Wetherby Bridge

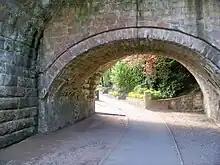
The three original bridges are evident from the change in height of the three arches seen here.

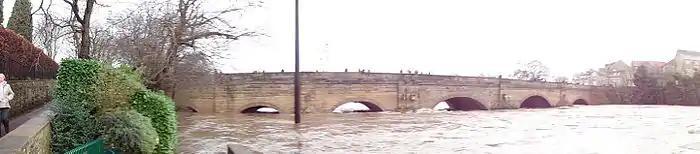
Wetherby Bridge during Storm Eva with the river level reaching almost the top of the arches.

The bridge has 13th-century origins. It was rebuilt in the 17th century and widened twice, first in 1773 and in 1826 to a design by Bernard Hartley. Its repair has been a contentious political issue in the past.